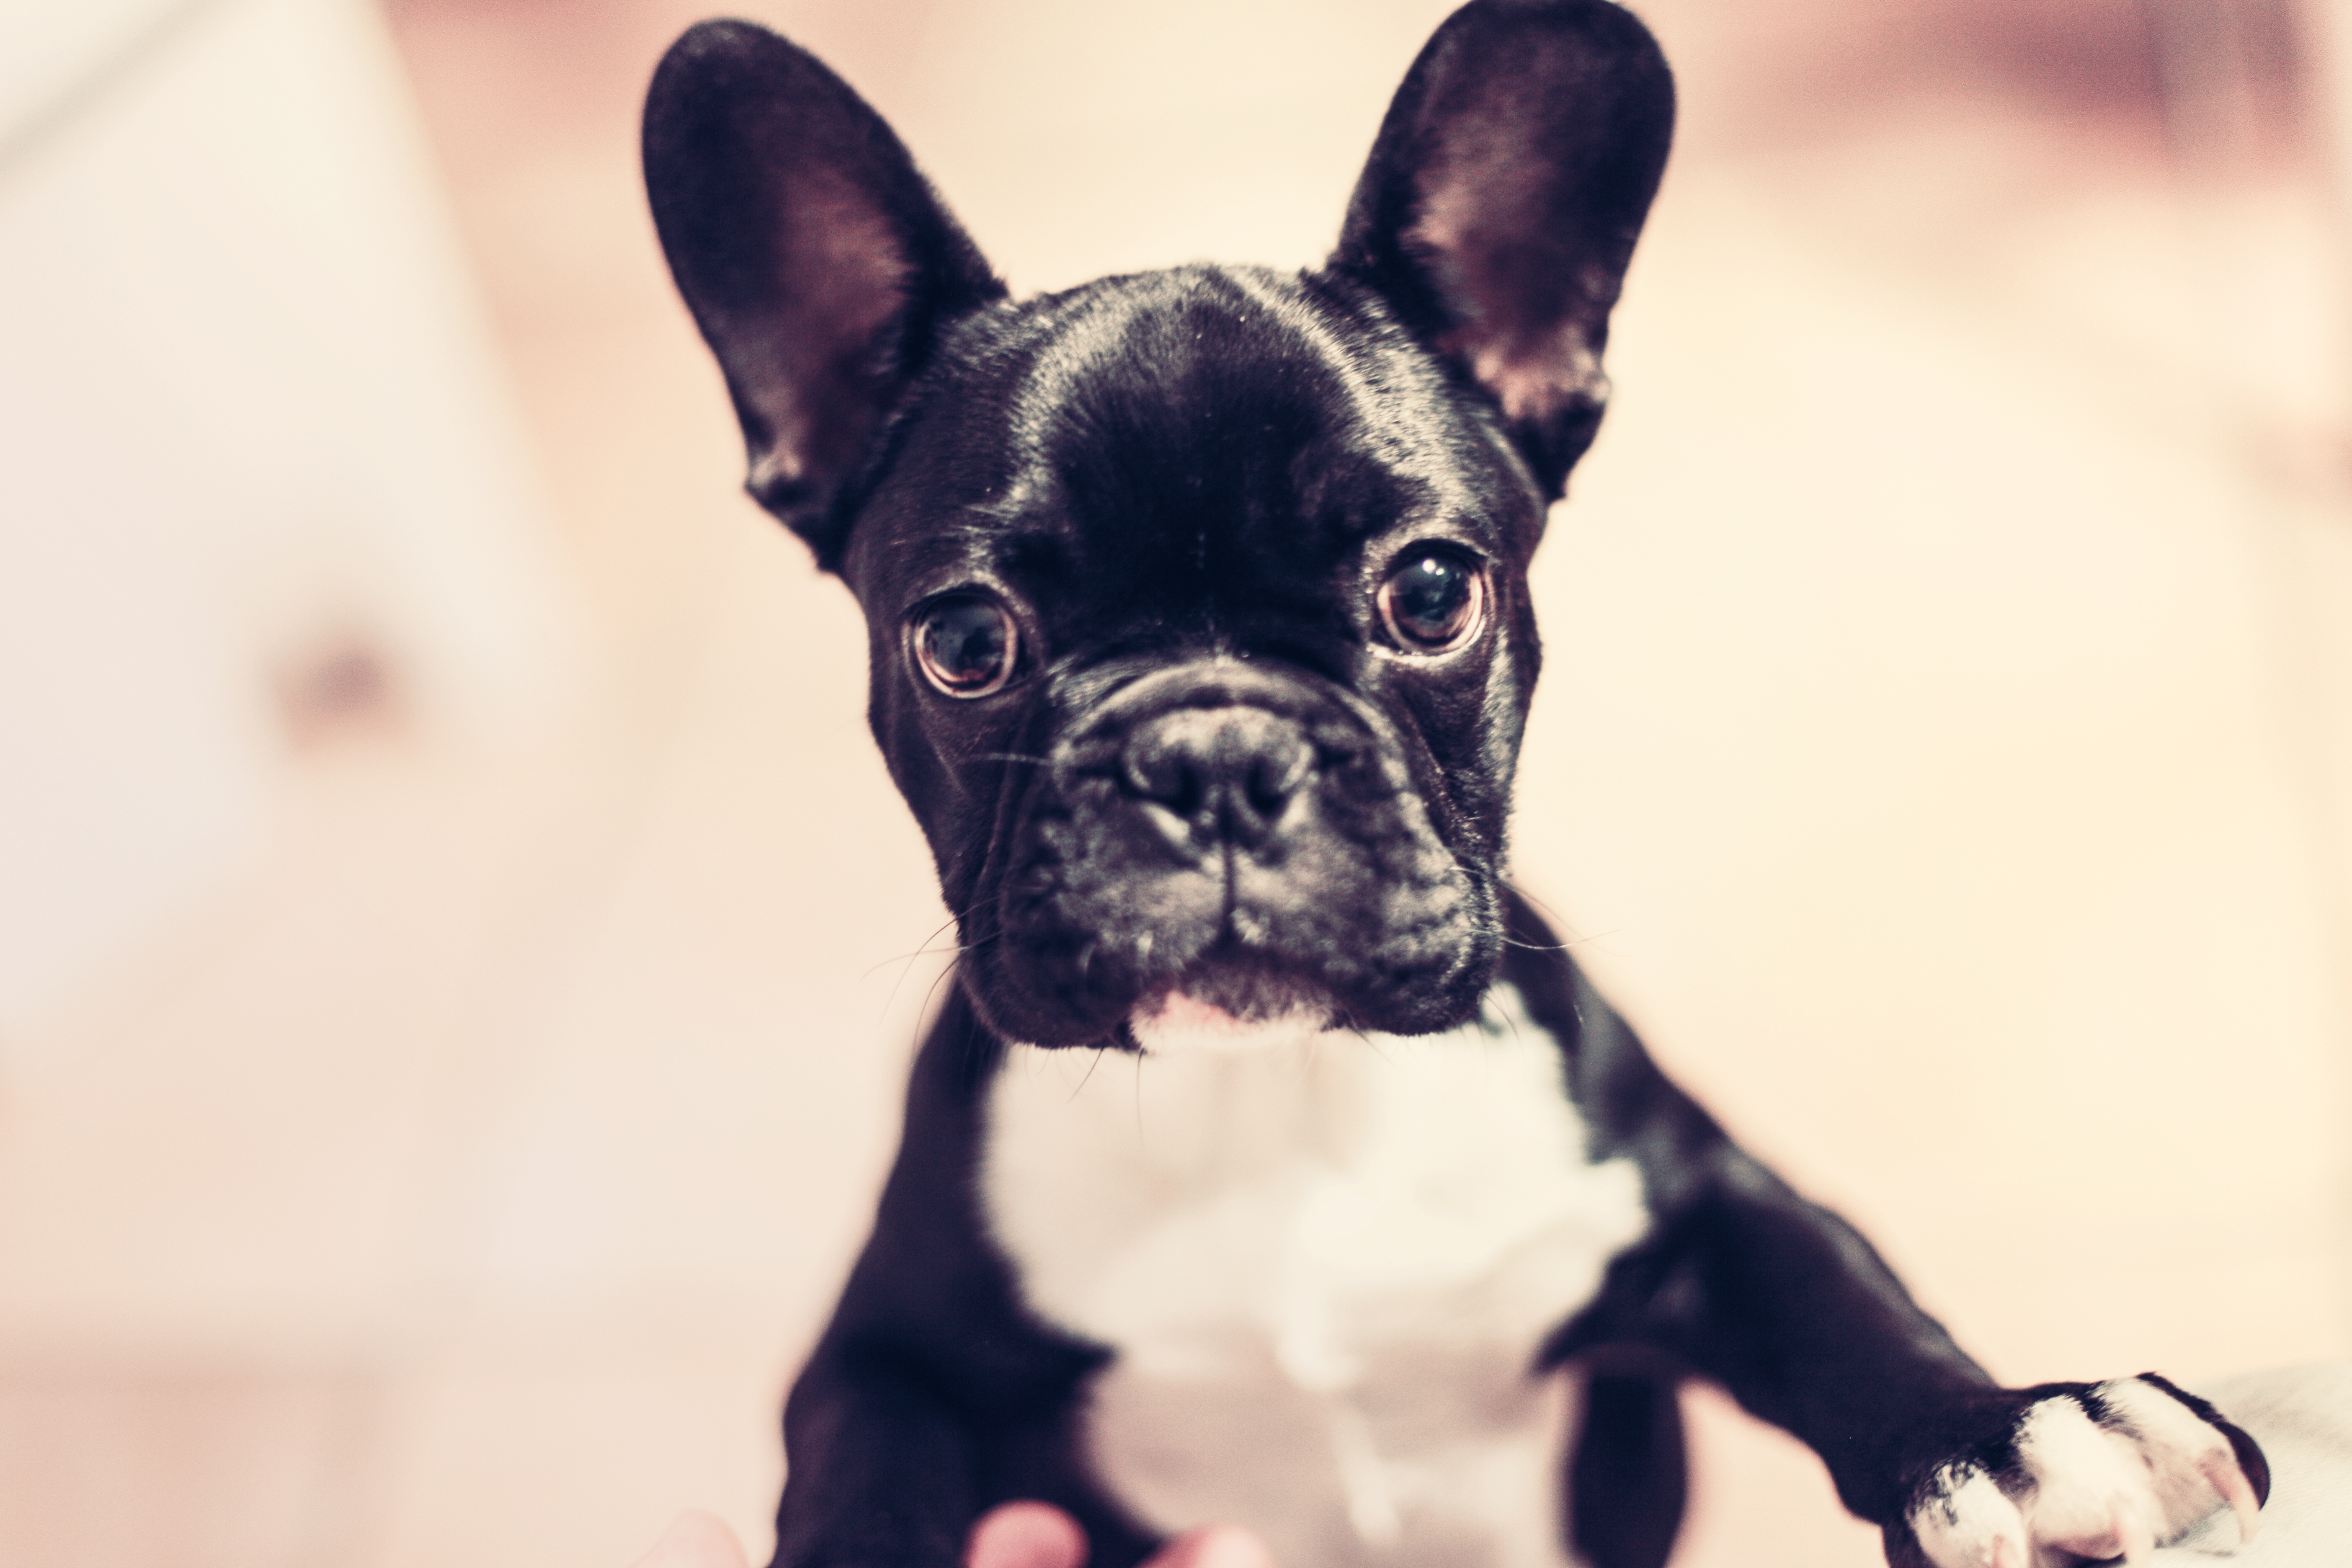
puppy, dog, animal, cute, pet, mammal, black, bulldog, vertebrate, funny, french bulldog, curious, dog breed, boston terrier, dog like mammal, carnivoran